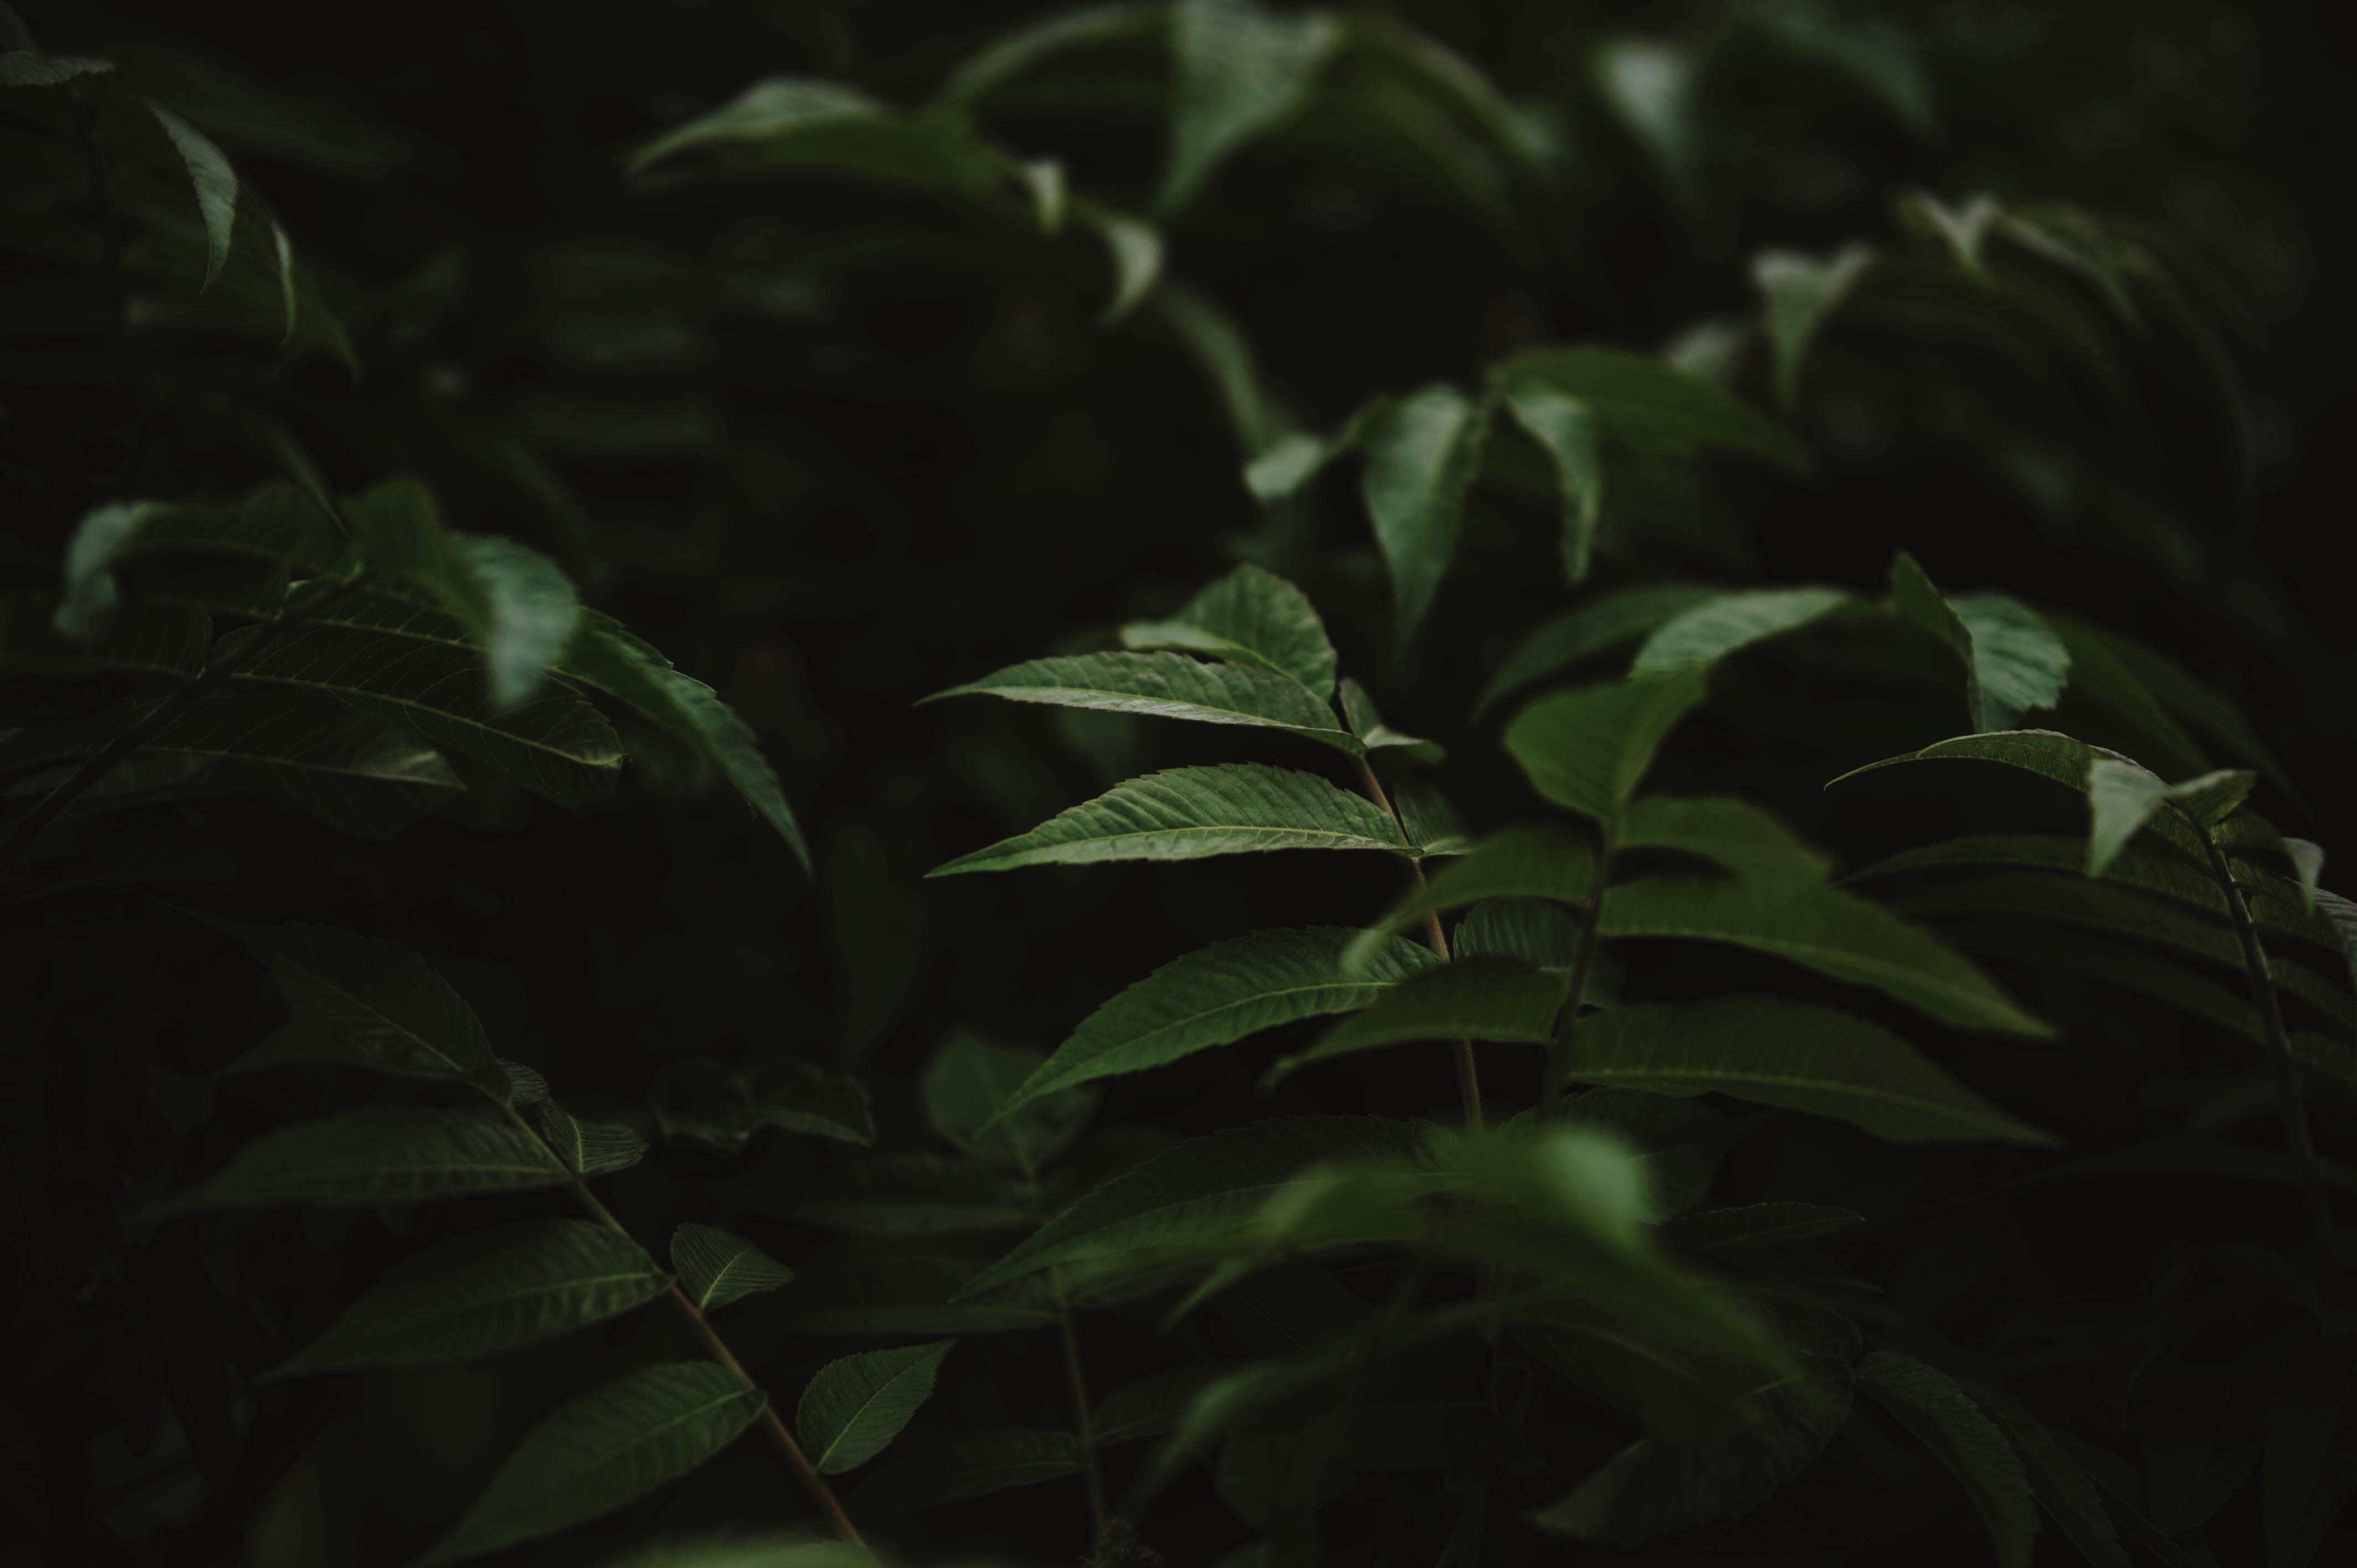
tree, nature, forest, grass, branch, light, plant, sunlight, leaf, flower, green, jungle, darkness, botany, flora, rainforest, macro photography, plant stem, land plant